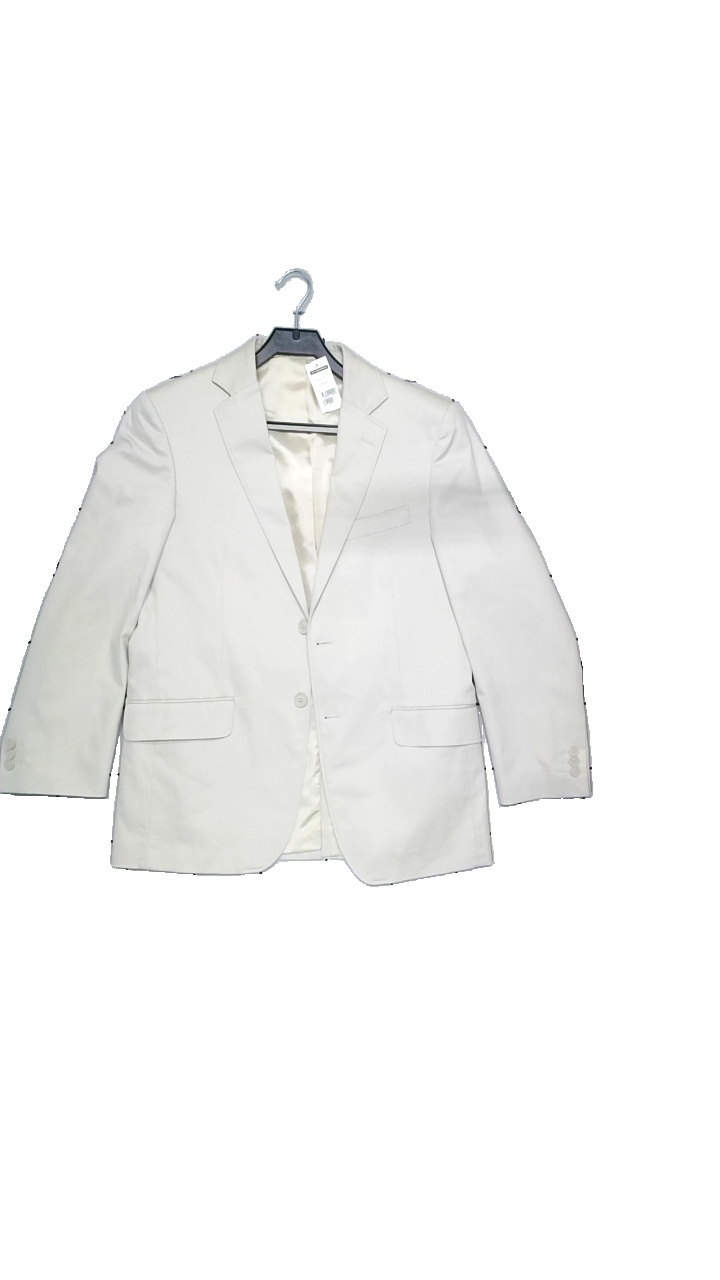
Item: Blazer (Men)
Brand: Batistini (dressman)
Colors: White
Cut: Regular
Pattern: Other
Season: All
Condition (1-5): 3
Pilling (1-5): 5
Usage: Reuse
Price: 150-250